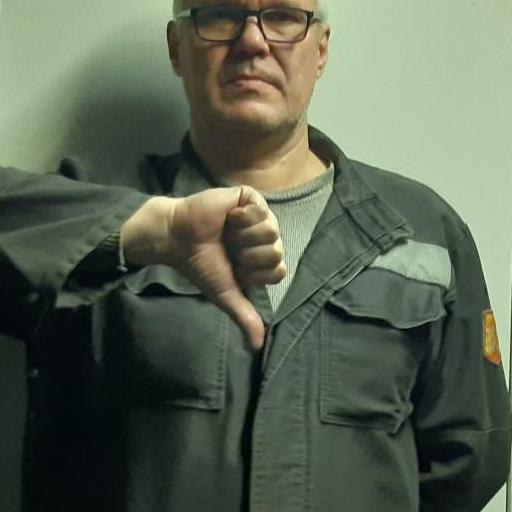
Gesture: dislike